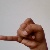
The image shows a hand gesture representing the letter 'J' in Indian Sign Language.